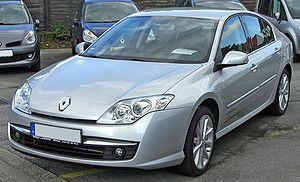
Le marché automobile français a progressé de 3,2 % en 2007 avec 2 064 543 véhicules vendus.